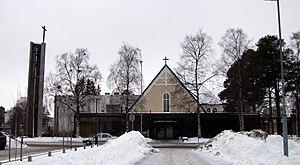
Tuira est un quartier du district de Tuira de la ville d'Oulu en Finlande.
Cet article recense les églises évangéliques-luthériennes de Finlande.